Leo Jaffe

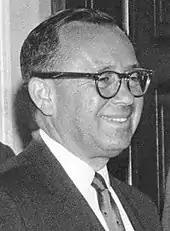
Leo Jaffe in 1963

Leo Jaffe (April 23, 1909 in New York City, New York – August 20, 1997 in New York City, New York) was an American film executive. He was chairman of the board of Columbia Pictures from 1973 until his retirement in 1981. He is the father of film producer Stanley R. Jaffe and film agent Andrea Jaffe.